Model engineering

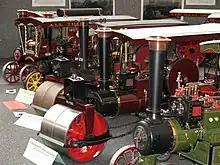
2" Scale Steam roller and traction engine models on display at Midland Model Engineering 2007

The 'classic' areas of model engineering interest are live steam models (typically steam locomotives, stationary engines, marine steam engines, Showman's engines, and traction engines), internal combustion engines, and clock making. Other popular subjects are Stirling engines, workshop equipment, miniature machine tools and ornamental turning. These constitute stable genres which are often reflected in competition categories at model engineering exhibitions. In the past, amateur electrical experimentation (the precursor to hobby electronics) and ship modelling were considered as part of model engineering, but these are no longer regarded as core genres.